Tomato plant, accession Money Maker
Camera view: horizontal (90 deg, fisheye); turntable rotation: 0 degrees
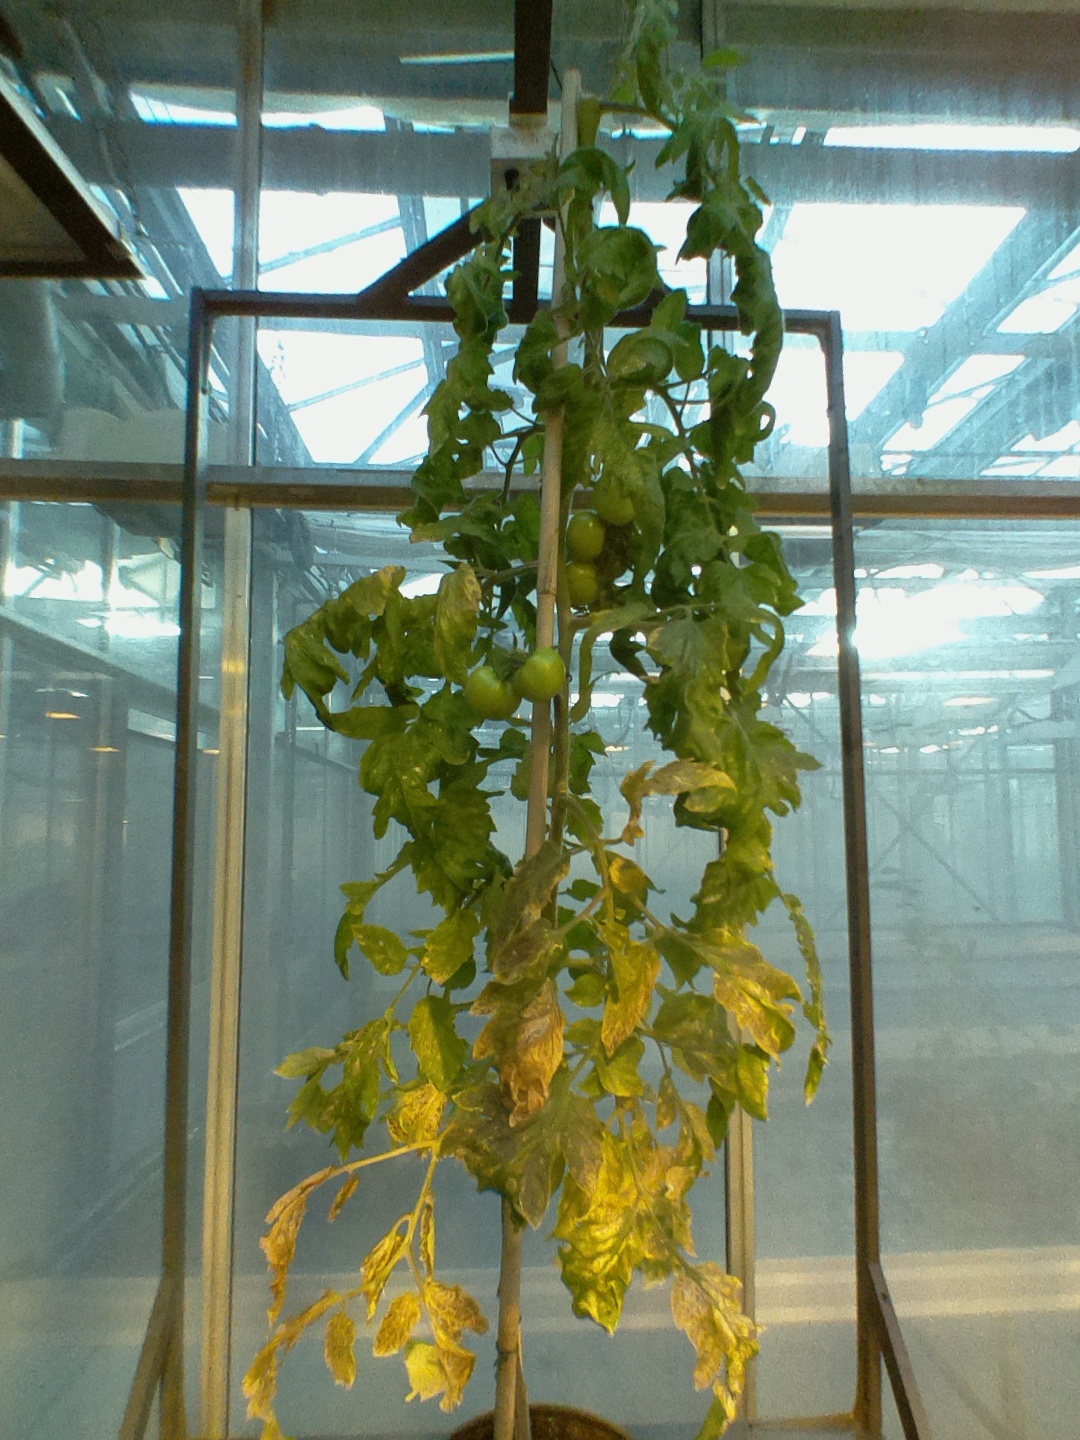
BBCH growth stage 76: 60%-70% of final fruit size